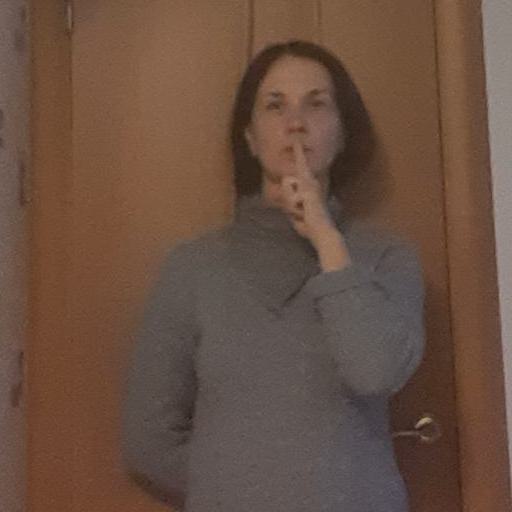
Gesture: mute